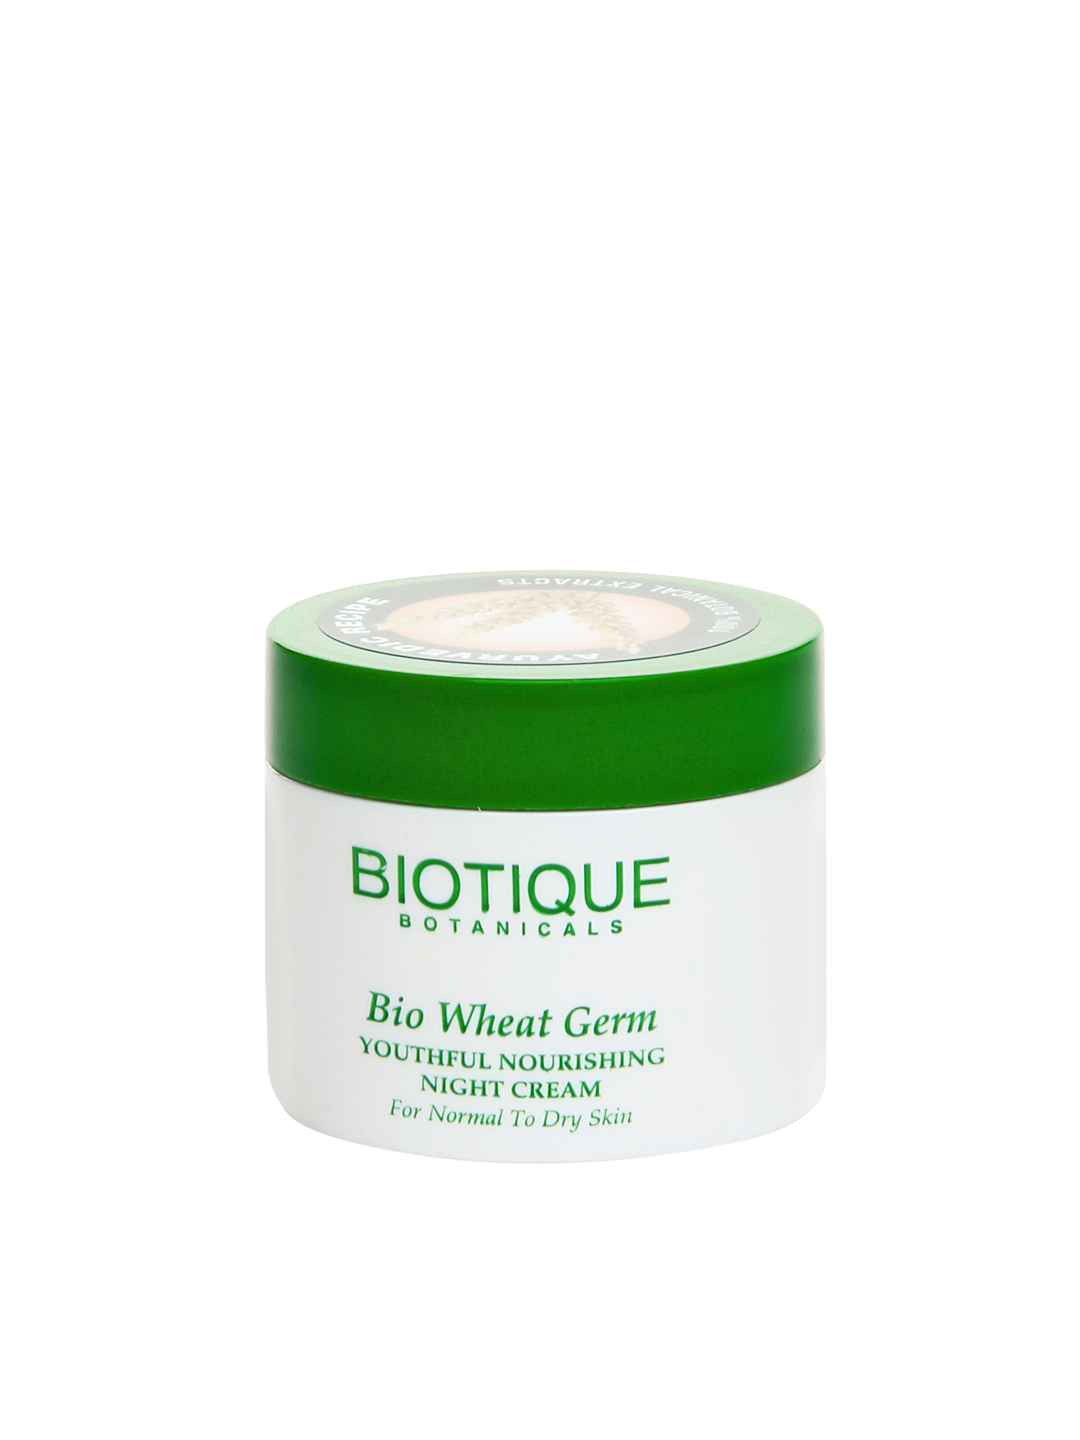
Biotique Bio Wheat Germ Youthful Nourishing Night Cream
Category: Personal Care / Skin / Face Moisturisers
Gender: Women
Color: Green
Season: Spring 2017
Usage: NA